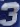
Number: 3